Pierre Desgoutte

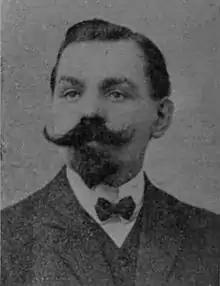
Pierre Desgoutte (1908)

Pierre-Marie-Joseph Desgoutte (February 26, 1874 – December 10, 1955), whose name is sometimes spelled Desgouttes, was a French industrialist, founder of the Automobiles Cottin et Desgouttes company.